Chlorine cycle

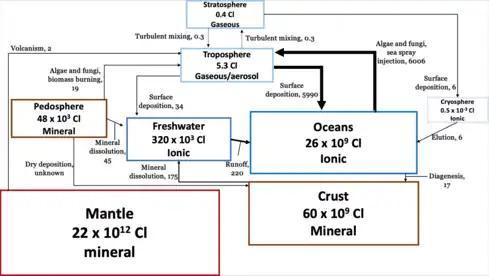
Biogeochemical chlorine cycle: chlorine is cycled through the atmosphere, mantle, crust, pedosphere, cryosphere, and oceans as chloride and organic chlorine. Arrows are labeled in fluxes of chlorine in Tg (teragram) per year. Estimates are also made of natural chlorine contents in Earth's reservoirs and the form they are stored in. The mantle constitutes the largest reservoir of chlorine at 22 x 10 teragrams. Chlorine is cycled through the pedosphere via biotic and abiotic processes that lead to this reservoir acting as a sink.

The chlorine cycle (Cl) is the biogeochemical cycling of chlorine through the atmosphere, hydrosphere, biosphere, and lithosphere. Chlorine is most commonly found as inorganic chloride ions, or a number of chlorinated organic forms. Over 5,000 biologically produced chlorinated organics have been identified.